Extreme Measures

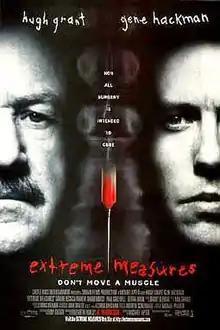
Theatrical release poster

Extreme Measures is a 1996 crime thriller film based on Michael Palmer's 1991 novel of the same name, dealing with the ethics of medical sacrifices. The film was directed by Michael Apted and starred Hugh Grant, Gene Hackman, Sarah Jessica Parker, and David Morse.